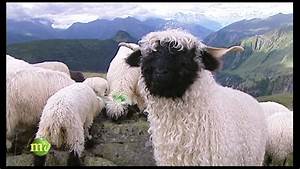
Label: pecora